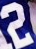
Number: 2